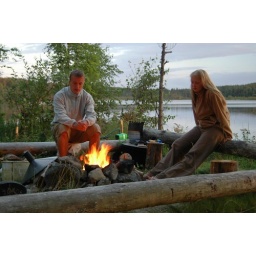
My cousin Jutta, and her boyfriend Peto, by the lake (Paijanne), following our 5 person sauna.